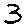
Label: 3